Karen Witter

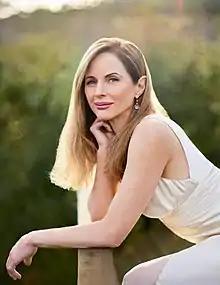
Witter in 2020

Lorre was a pre-med psycho-physiology major at the University of California, Irvine. She studied the biochemical origins of mental illness while there. To raise money for tuition, she worked as a model and appeared in commercials.